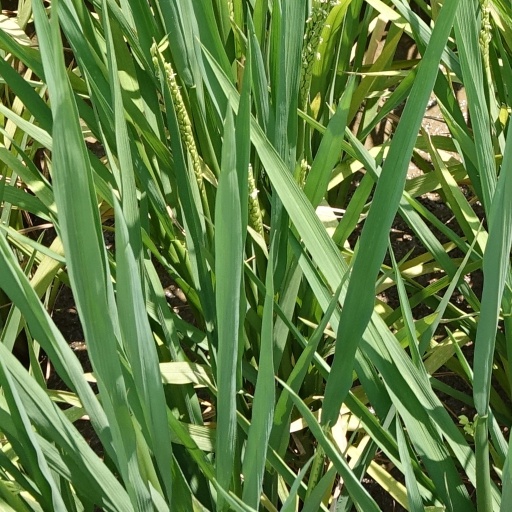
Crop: rice